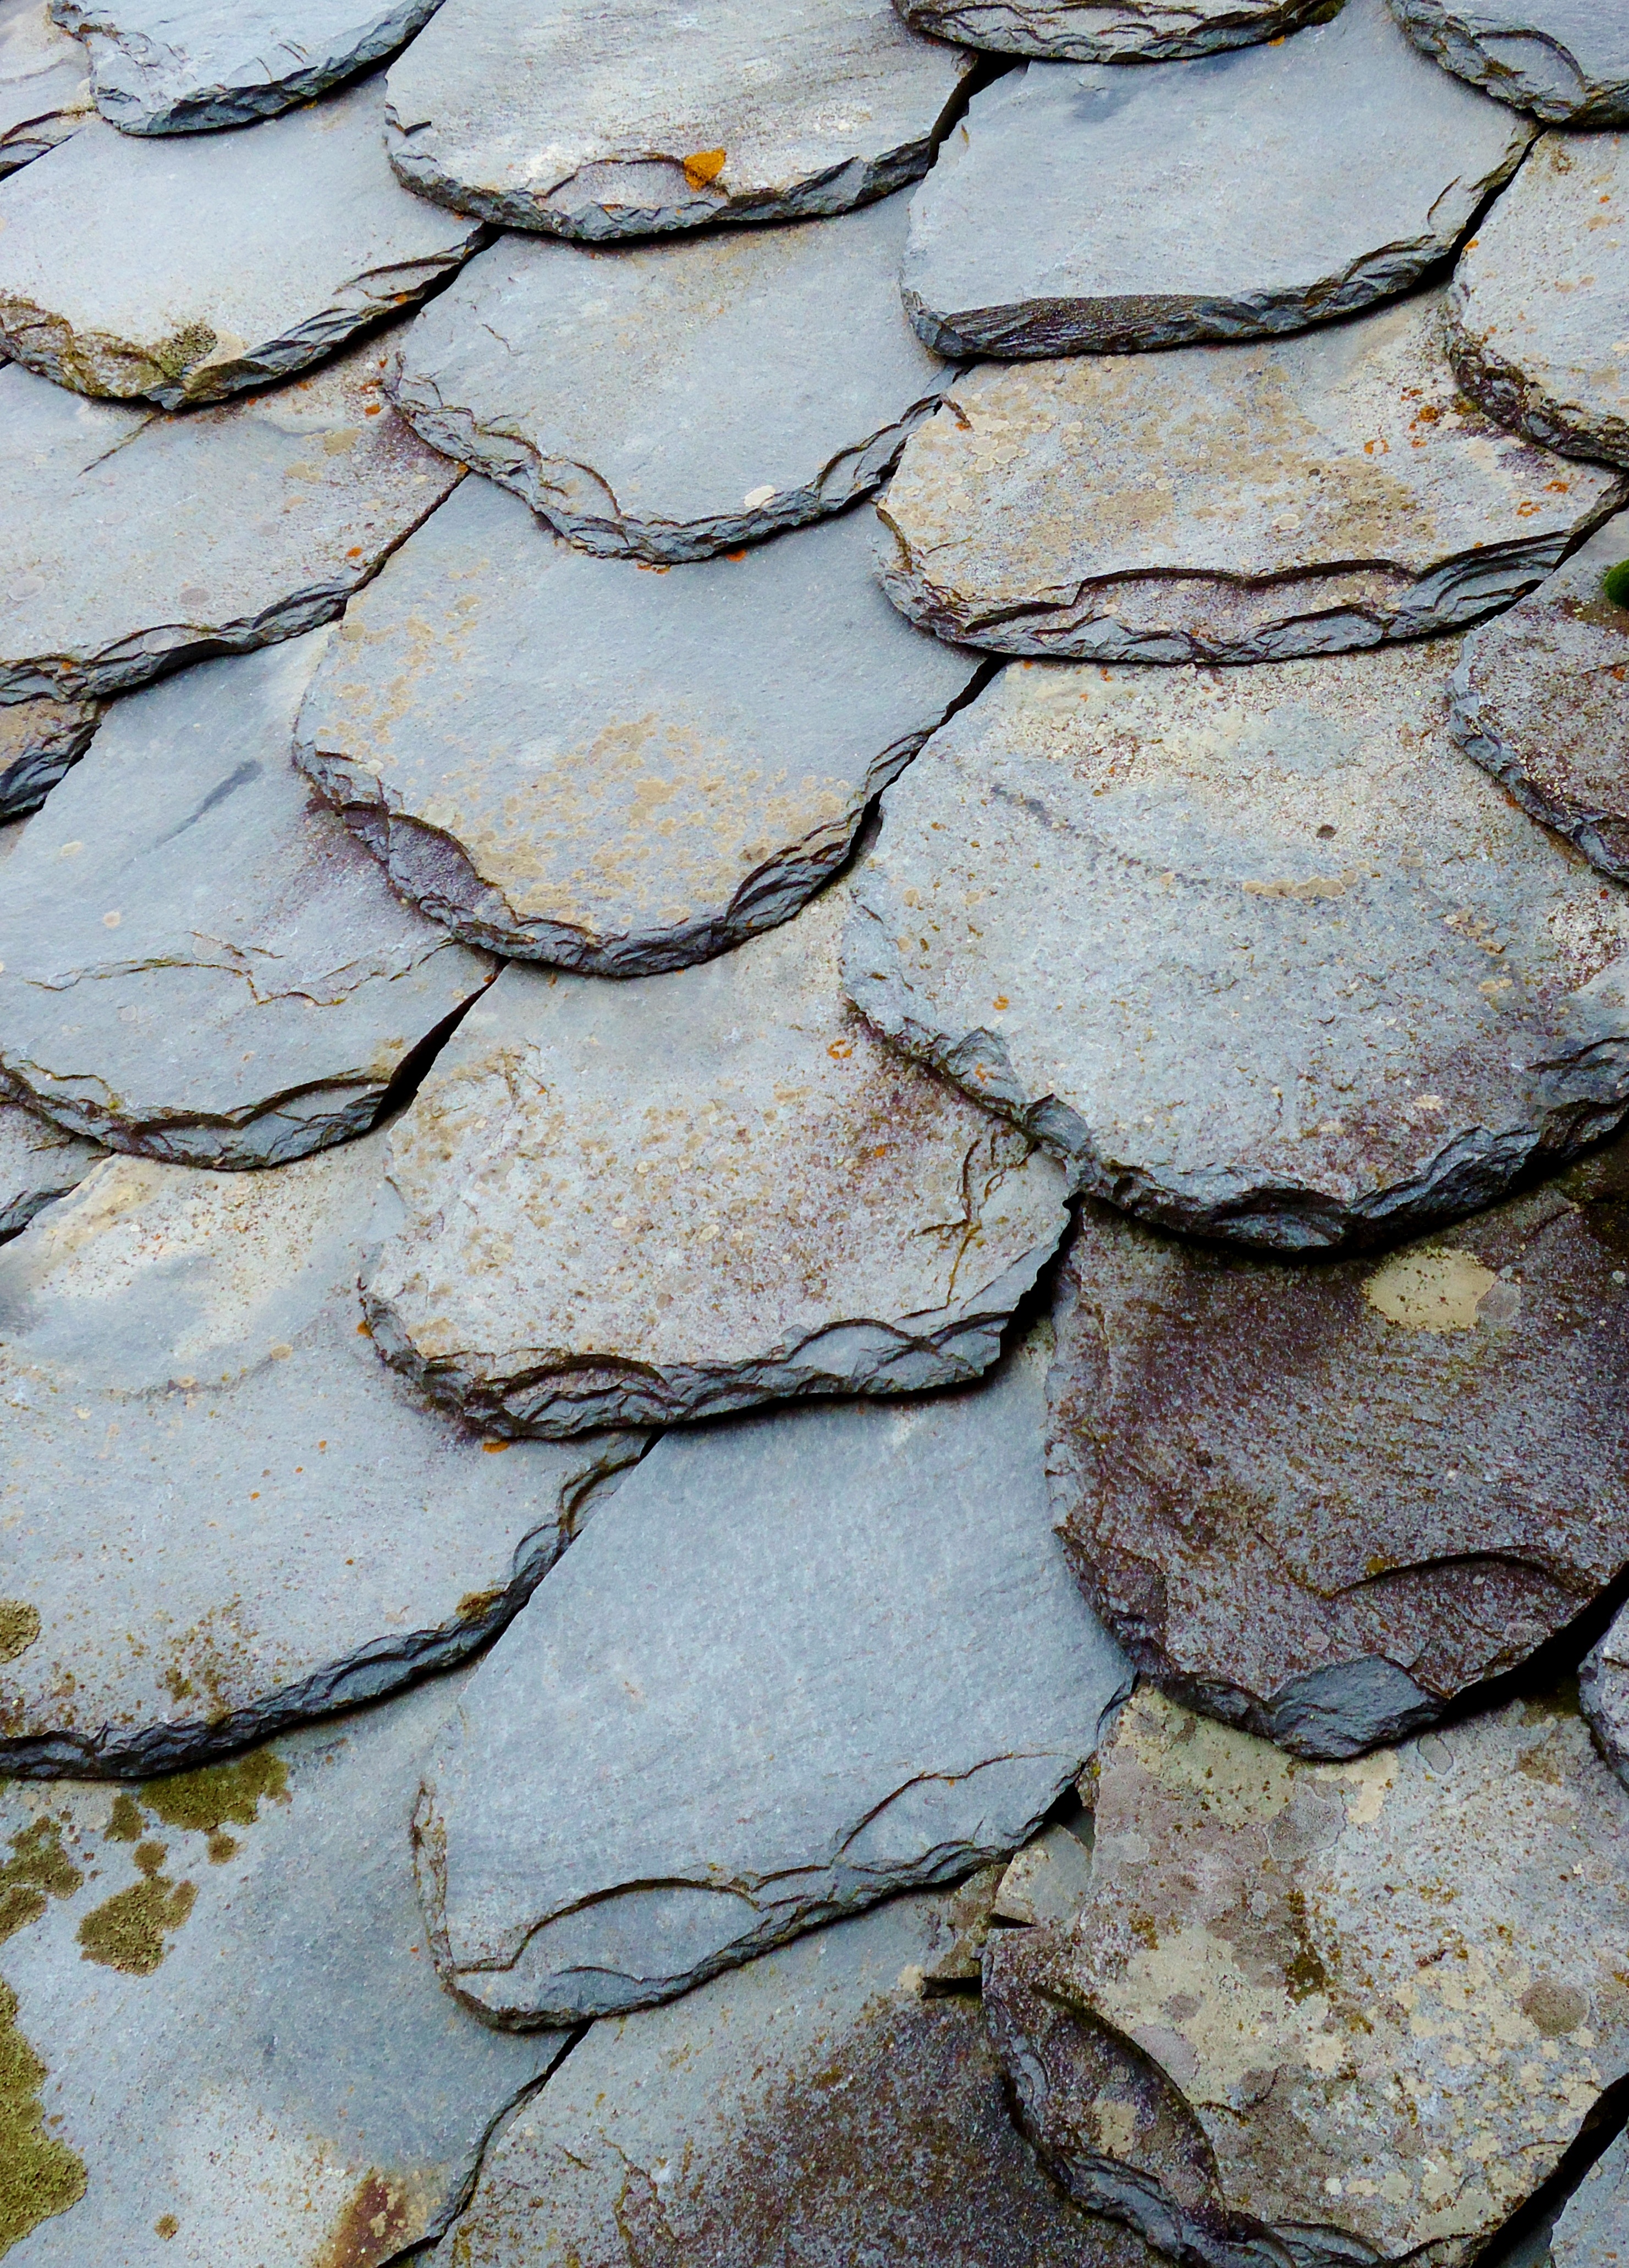
rock, branch, architecture, wood, house, texture, leaf, floor, roof, cobblestone, wall, soil, stone wall, material, slate, pierre, flooring, road surface, flagstone